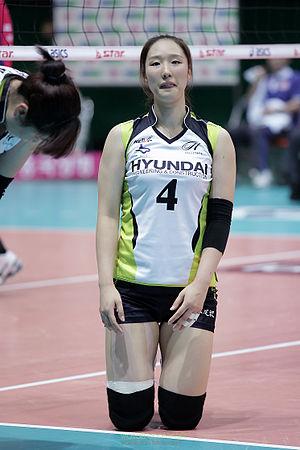
Hwang Youn-joo est une joueuse sud-coréenne de volley-ball née le 13 août 1986 à Ansan. Elle mesure 1,77 m et joue au poste de réceptionneuse-attaquante. Elle totalise 75 sélections en équipe de Corée du Sud.